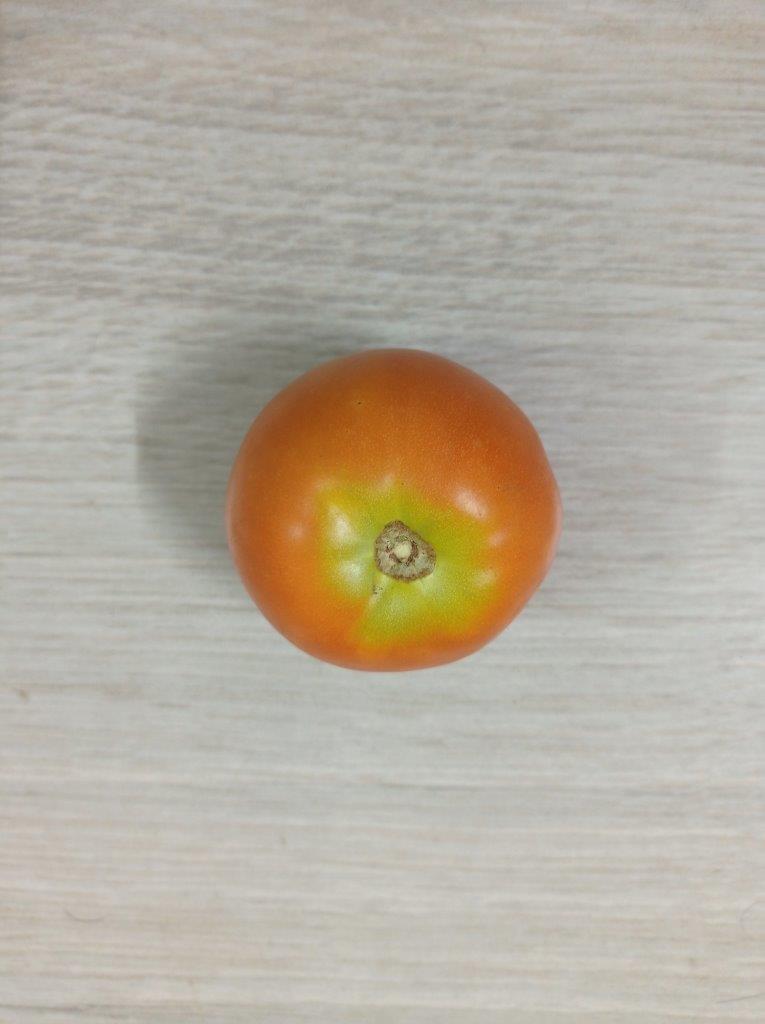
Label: Fresh